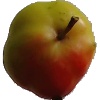
Label: Apple Red Yellow 2